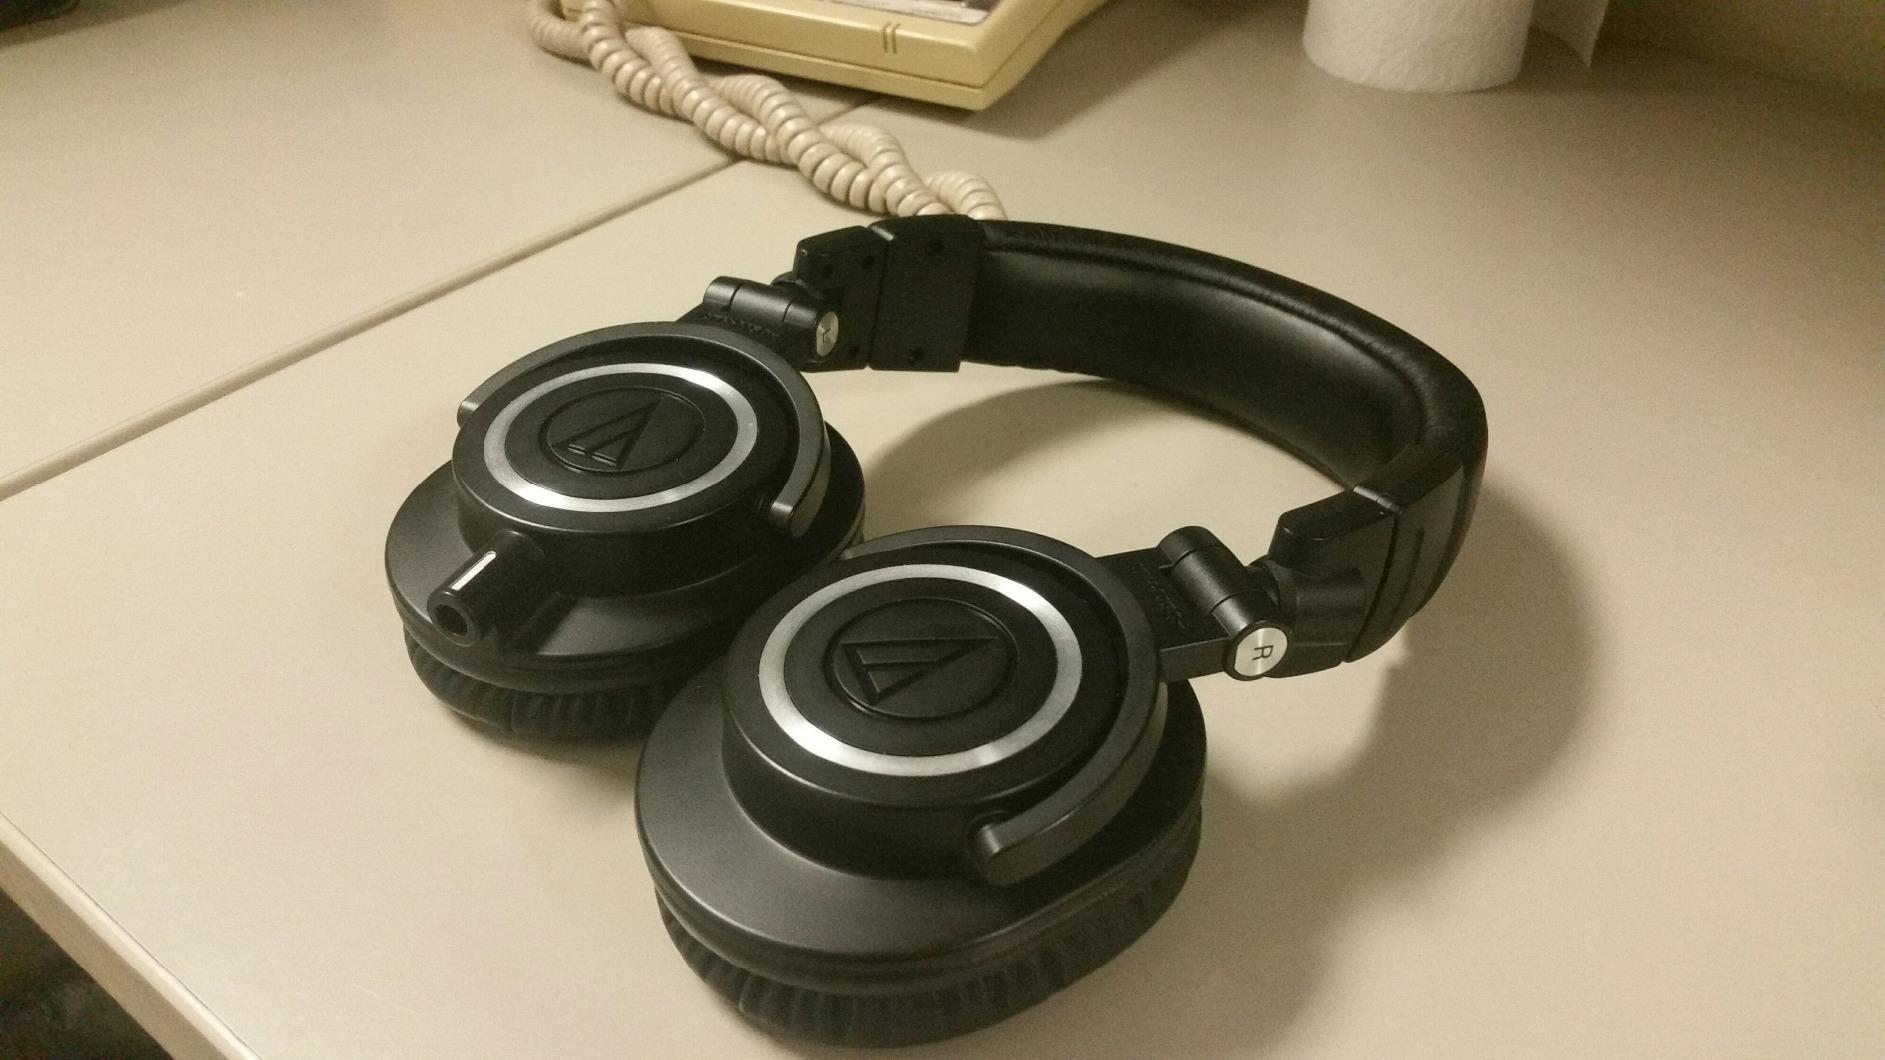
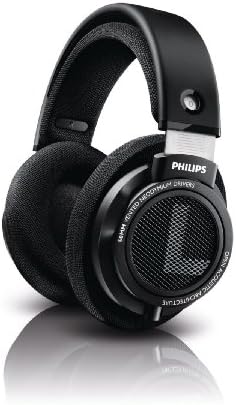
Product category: headphones
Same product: no